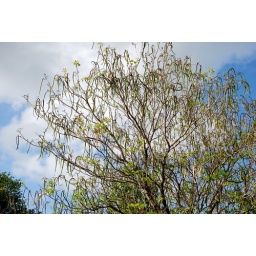
Weird tree in Downtown Disney. It looks like a giant green bean tree!